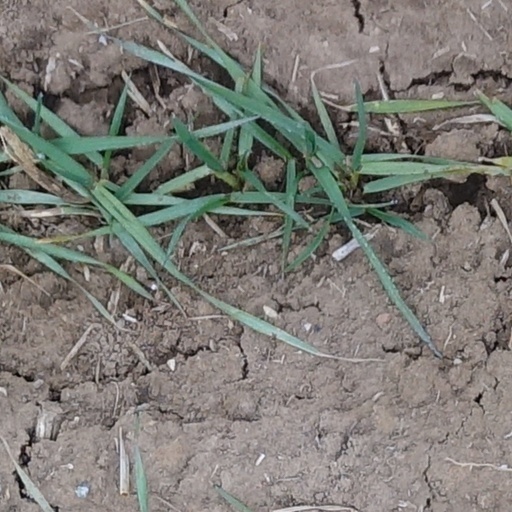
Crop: wheat